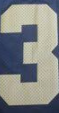
Number: 3